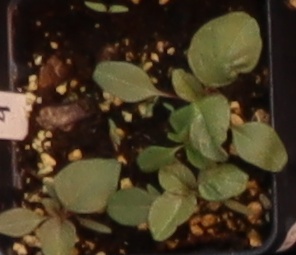
Label: Palmer Amaranth